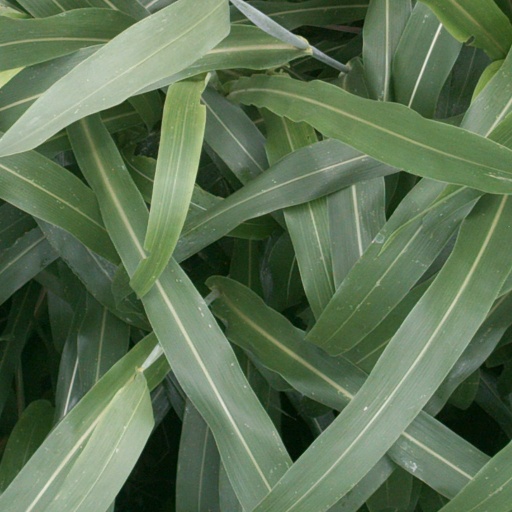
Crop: sorghum